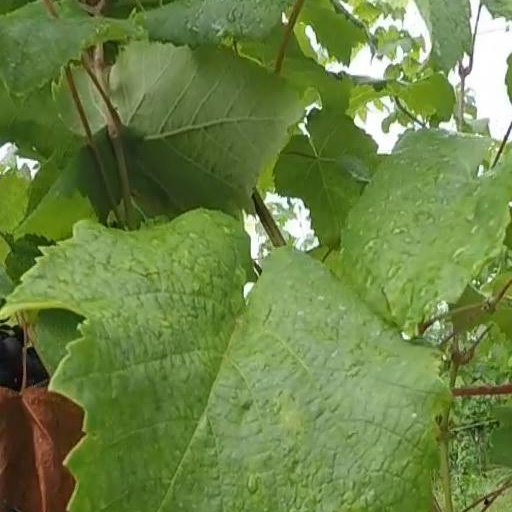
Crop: grape